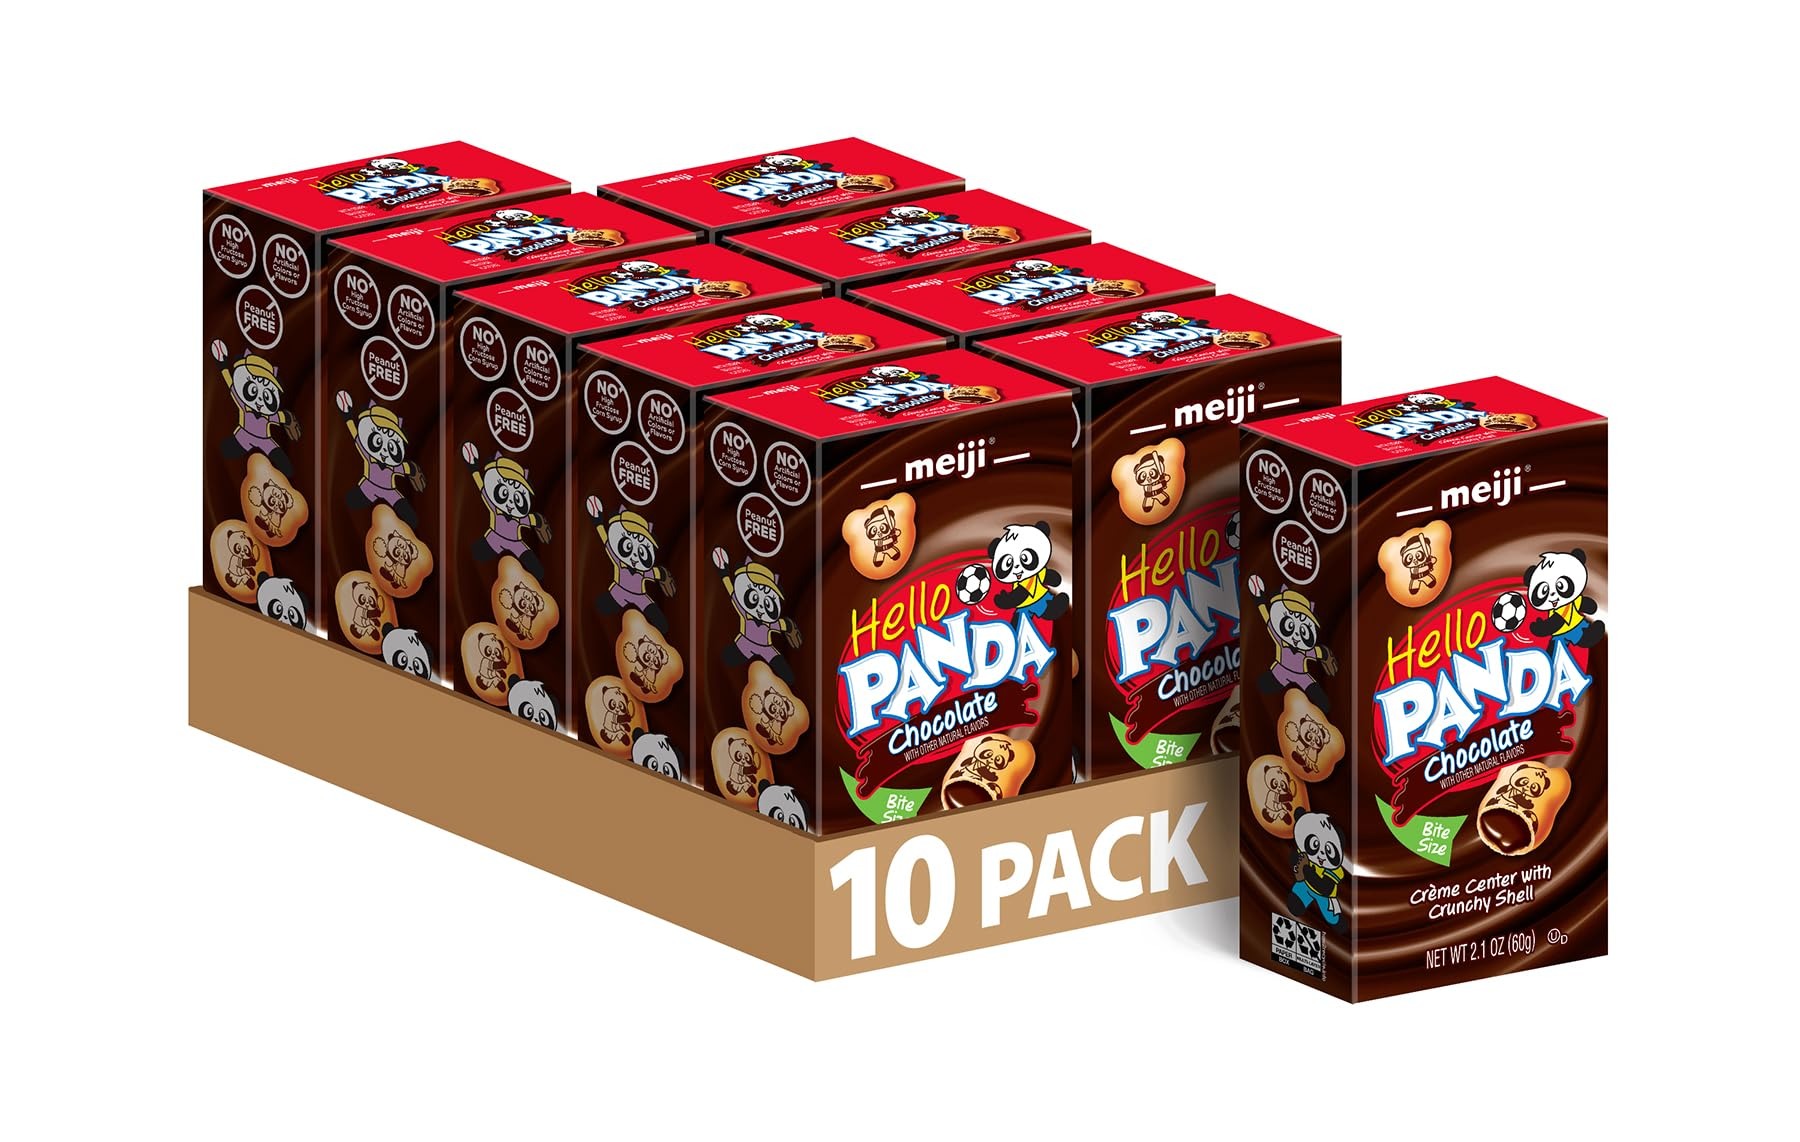
Item Name: MEIJI Hello Panda Cookies, Chocolate Crème Filled - 2.1 oz, Pack of 10 - Bite Sized Cookies with Fun Panda Sports
Bullet Point 1: Hello Panda is a fun, bite-size treat with a chocolate crème center and a crunchy shell.
Bullet Point 2: Each package of Hello Panda cookies features fun shapes to amaze your kids during snack time.
Bullet Point 3: Every shell features drawings of cute pandas enjoying over 30 different sports activities.
Bullet Point 4: Find every Panda and enjoy each sweet, smooth, and crunchy combination.
Bullet Point 5: Contains 10, 2.1 oz containers in a convenient, portable package. Made in the USA.
Value: 21.0
Unit: Ounce

Price: 5.41